St. Gallen District

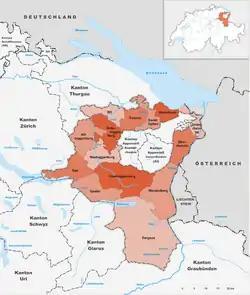
Map of the canton of St. Gallen with 14 districts as valid before 2003

St. Gallen District is a former administration unit of the canton of St. Gallen in Switzerland. It included the municipalities of St. Gallen, Wittenbach, Häggenschwil and Muolen.